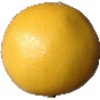
Label: white_grapefruit